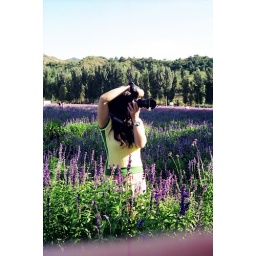
a girl under sky